North Carolina A&T State University

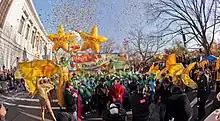
The Blue and Gold Marching Machine at the 2012 Macy's Thanksgiving Day Parade in New York City

The university offers 54 undergraduate, 29 master, and 9 doctoral degree programs through its nine professional colleges. Bachelor and master degree programs are offered through the College of Agriculture and Environmental Sciences (CAES); College of Arts, Humanities and Social Sciences (CAHSS); Willie A. Deese College of Business and Economics (CoBE); College of Education (CEd); College of Engineering (CoE); College of Health and Human Sciences (CHHS) and the College of Science and Technology (CoST). Doctoral programs are offered through the CAES, CoE, CoST, The Joint School of Nanoscience and Nanoengineering and The Graduate College.